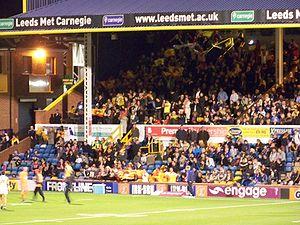
En 2009, les Dragons catalans, unique franchise française de rugby à XIII en Super League, disputent leur quatrième saison dans cette ligue. À l'occasion de cette saison, l'entraîneur australien Kevin Walters succède à son compatriote Michael Potter, parti rejoindre St Helens RLFC. Le club bat son record d'affluence à domicile lors de la réception des Warrington Wolves au stade olympique de Montjuic avec 18 150 spectateurs, le 20 juin 2009.
Les Dragons catalans sont une franchise française de rugby à XIII basée à Perpignan et présidée depuis sa création par Bernard Guasch. L'équipe première, entraînée par l'Anglais Steve McNamara nommé en 2017, évolue en Super League depuis 2006 et dispute annuellement la Coupe d'Angleterre.